Martine St. Clair

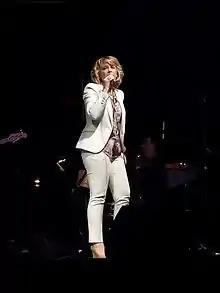
Martine St-Clair in 2015

Martine St. Clair (born Martine Nault, 22 July 1962) is a Canadian singer from the province of Quebec. She has released numerous albums in a career that has spanned over two decades.